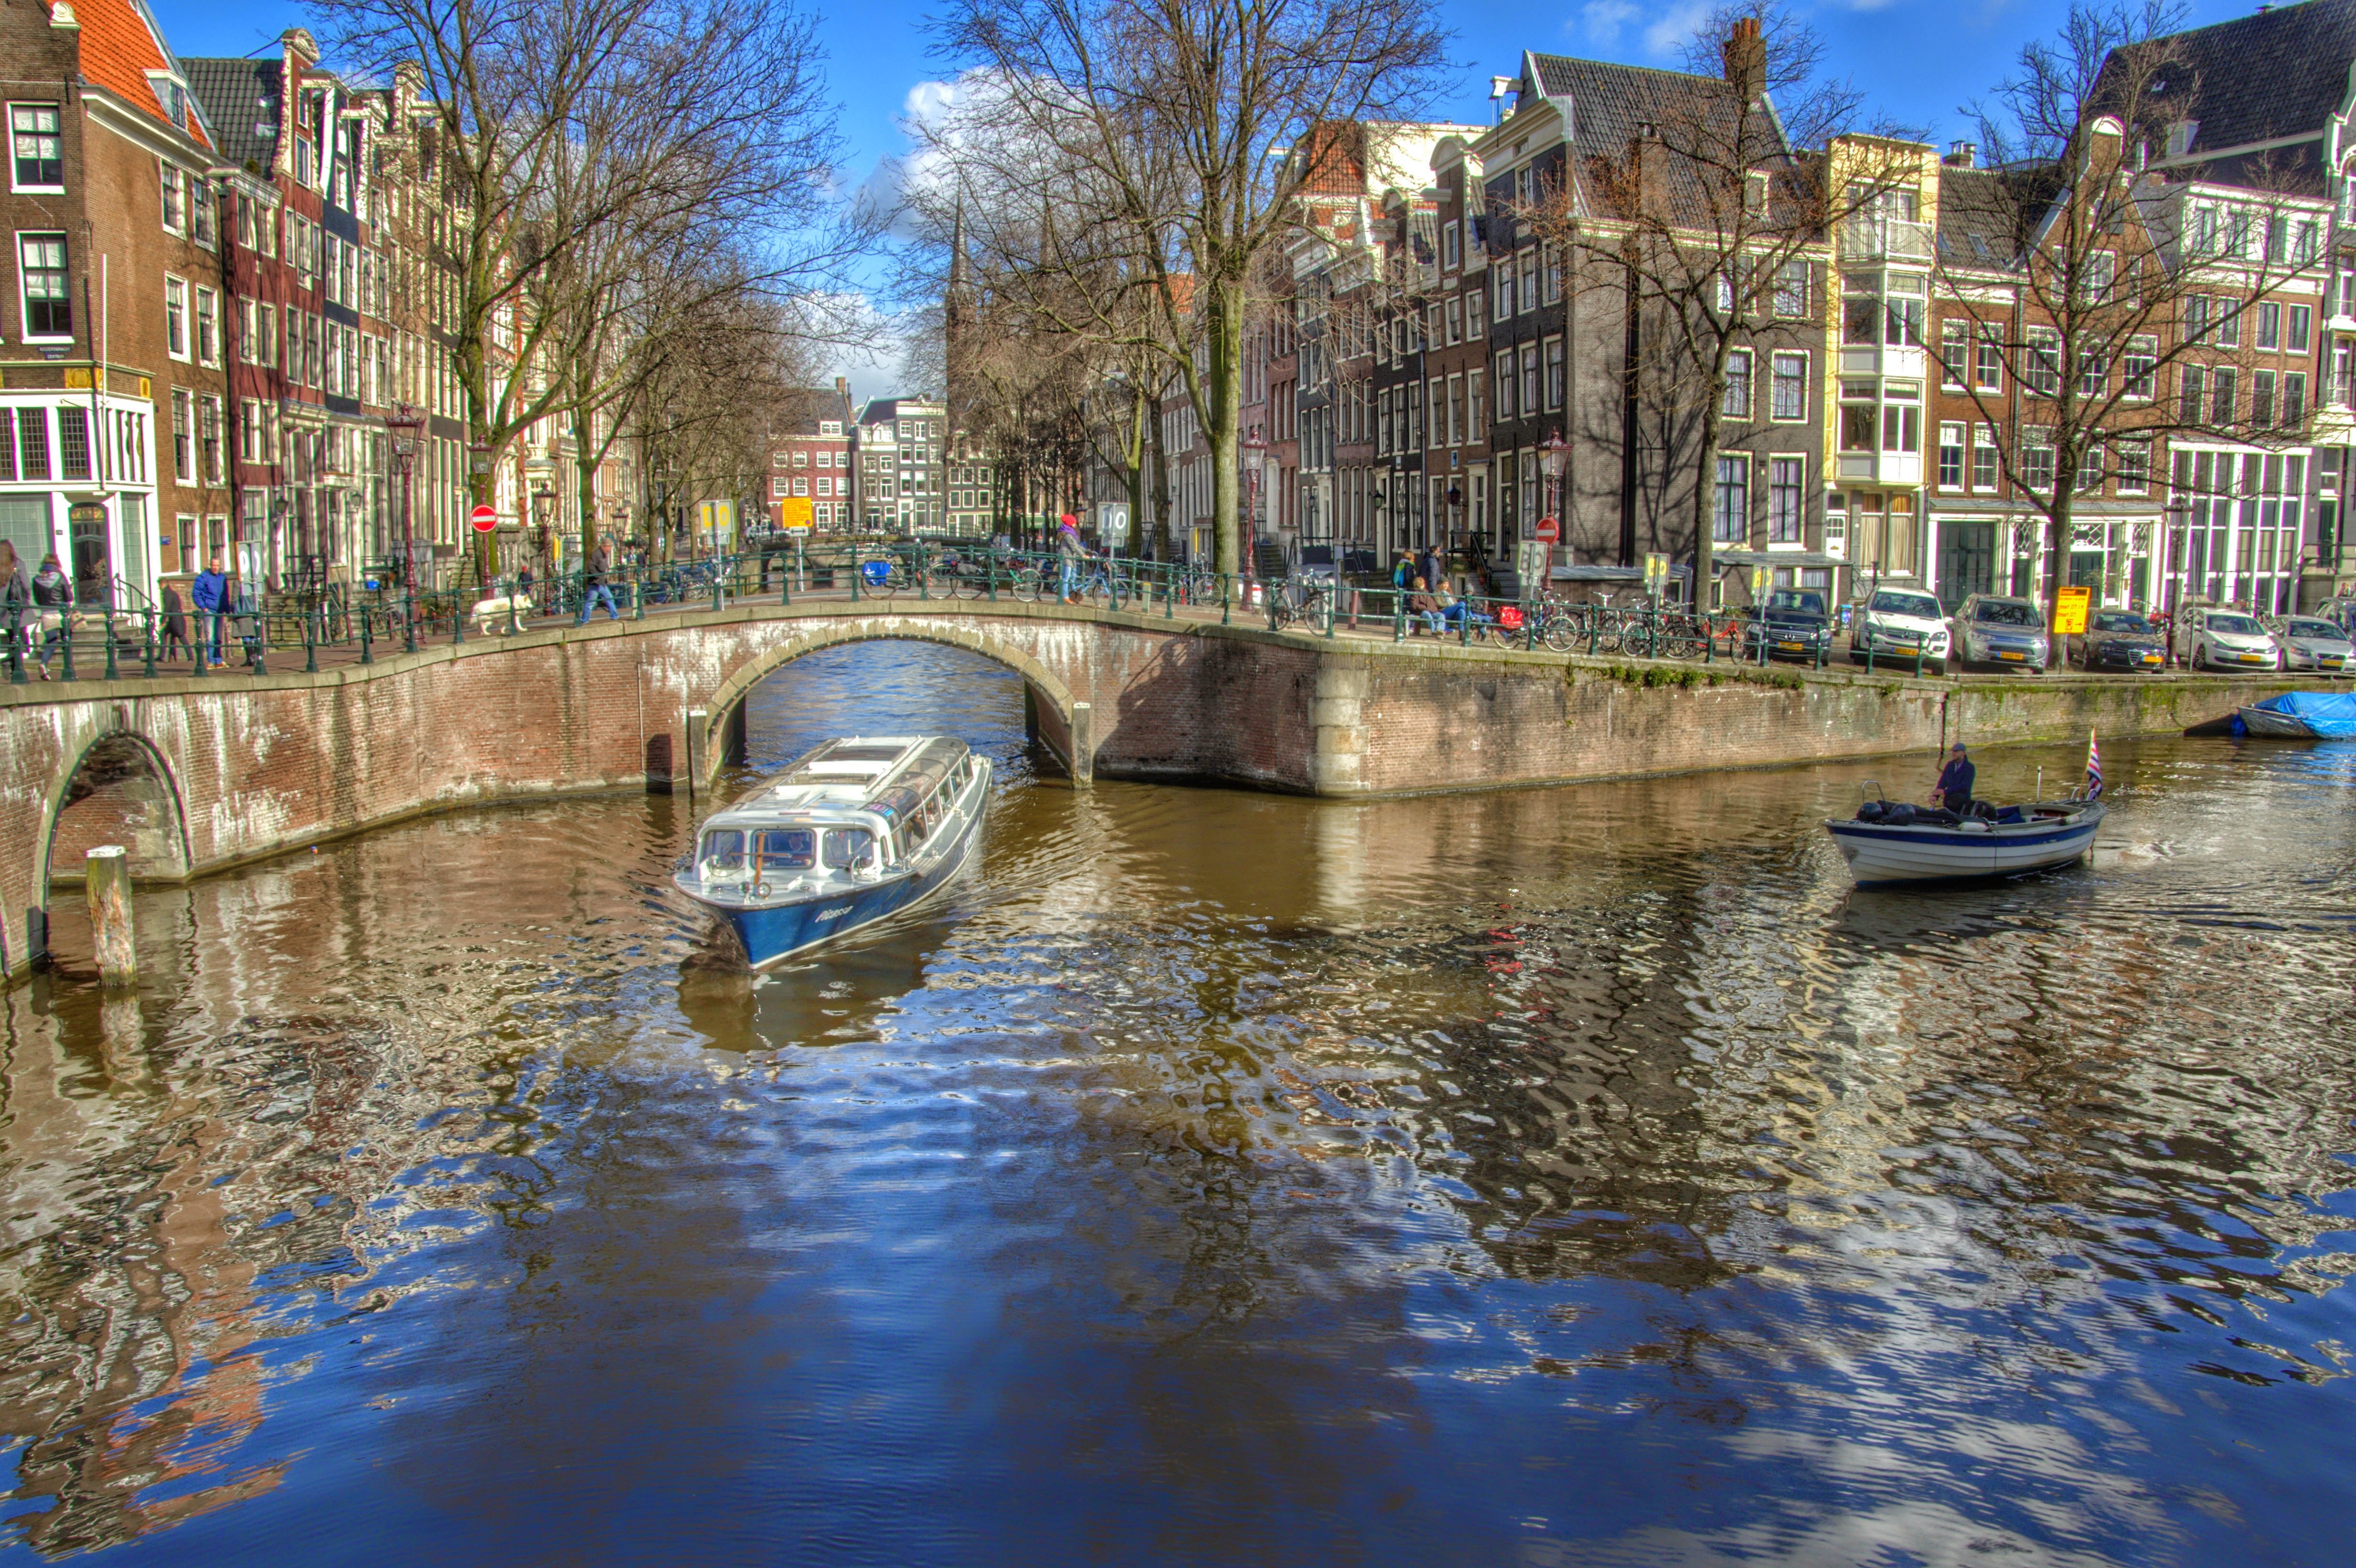
water, boat, flower, town, city, river, canal, cityscape, reflection, vehicle, tourism, waterway, body of water, amsterdam, netherlands, center, channel, landform, keizersgracht, historical center